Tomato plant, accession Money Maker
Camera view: horizontal (90 deg, fisheye); turntable rotation: 330 degrees
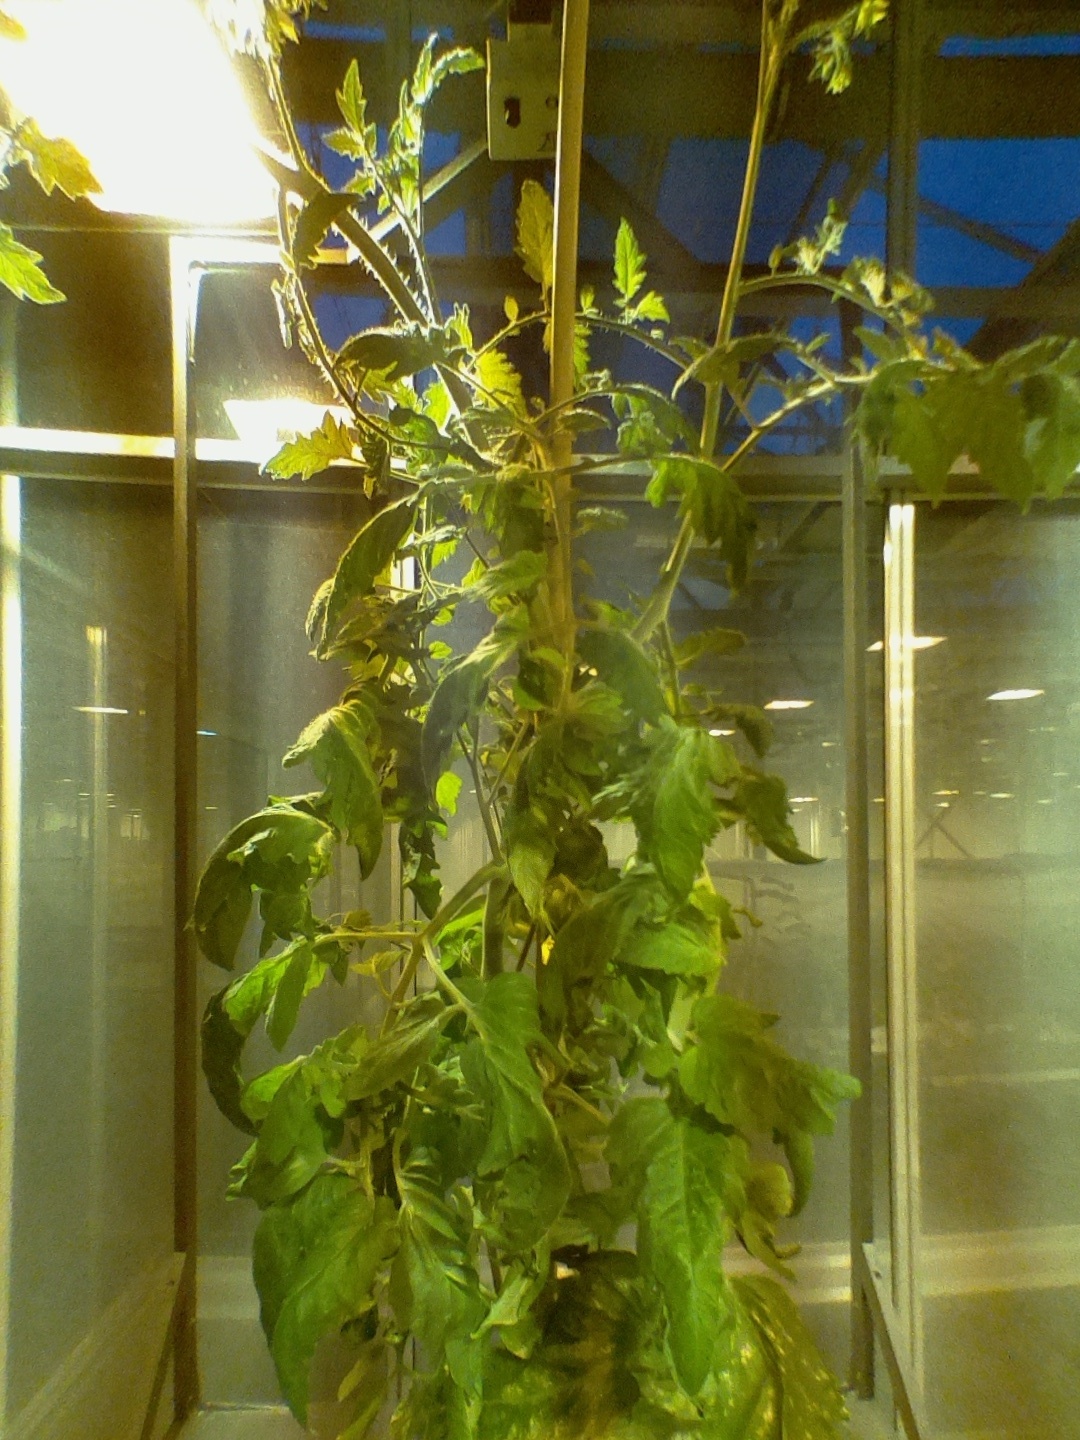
BBCH growth stage 73: 30%-40% of final fruit size